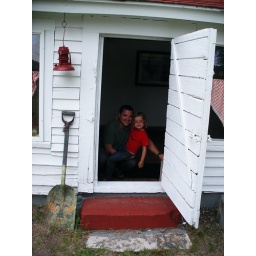
in the chicken house